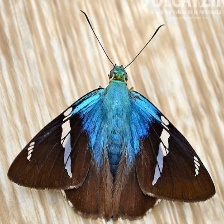
Species: TWO BARRED FLASHER